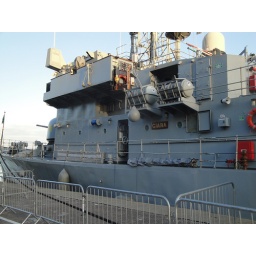
we got a tour of the Ciara, arranged by the Bosun, seeing the ship from bridge to engine rooms.